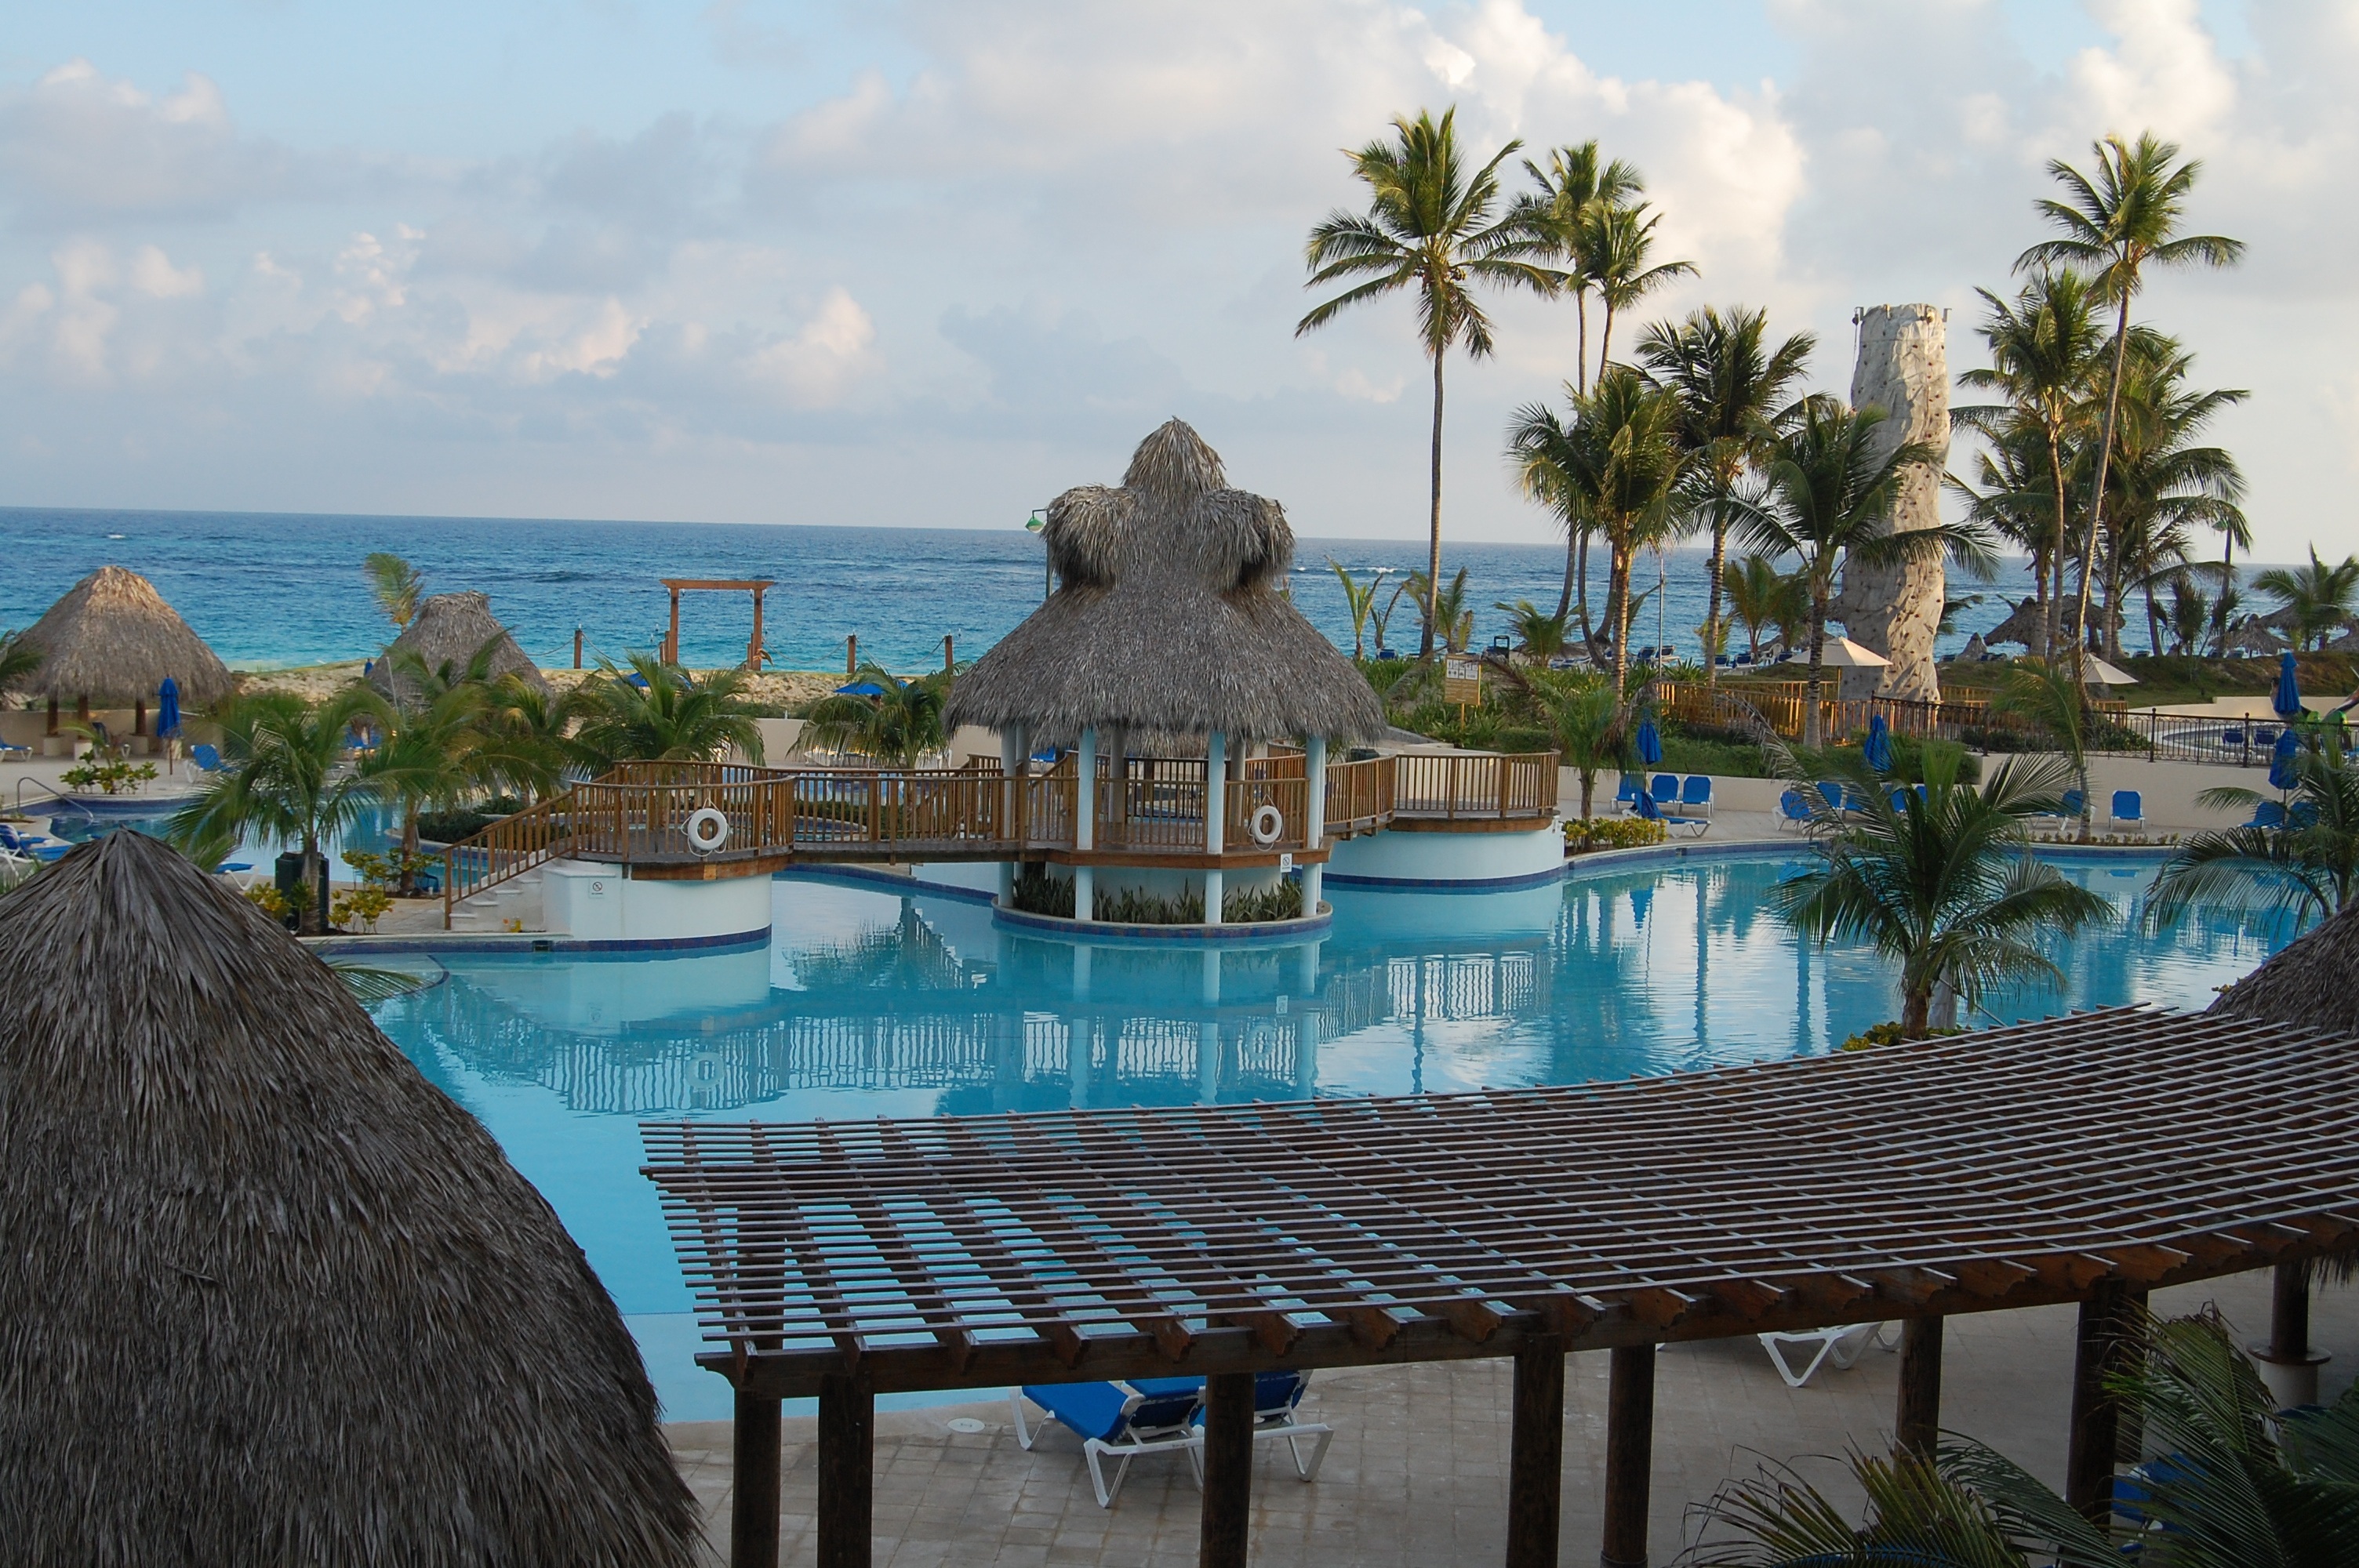
beach, sea, vacation, amusement park, swimming pool, holiday, lagoon, bay, property, tourism, leisure, resort, estate, caribbean, punta cana, arecales